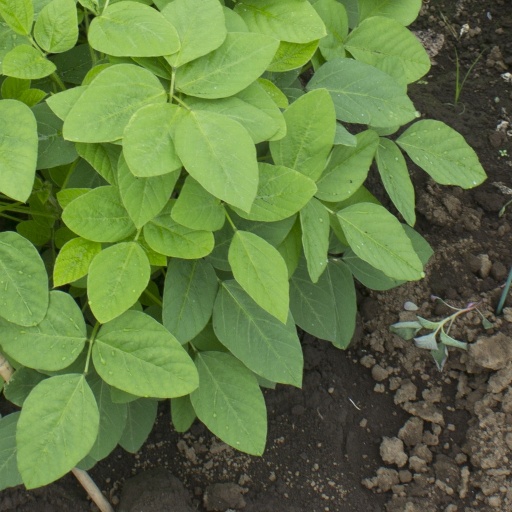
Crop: soybean